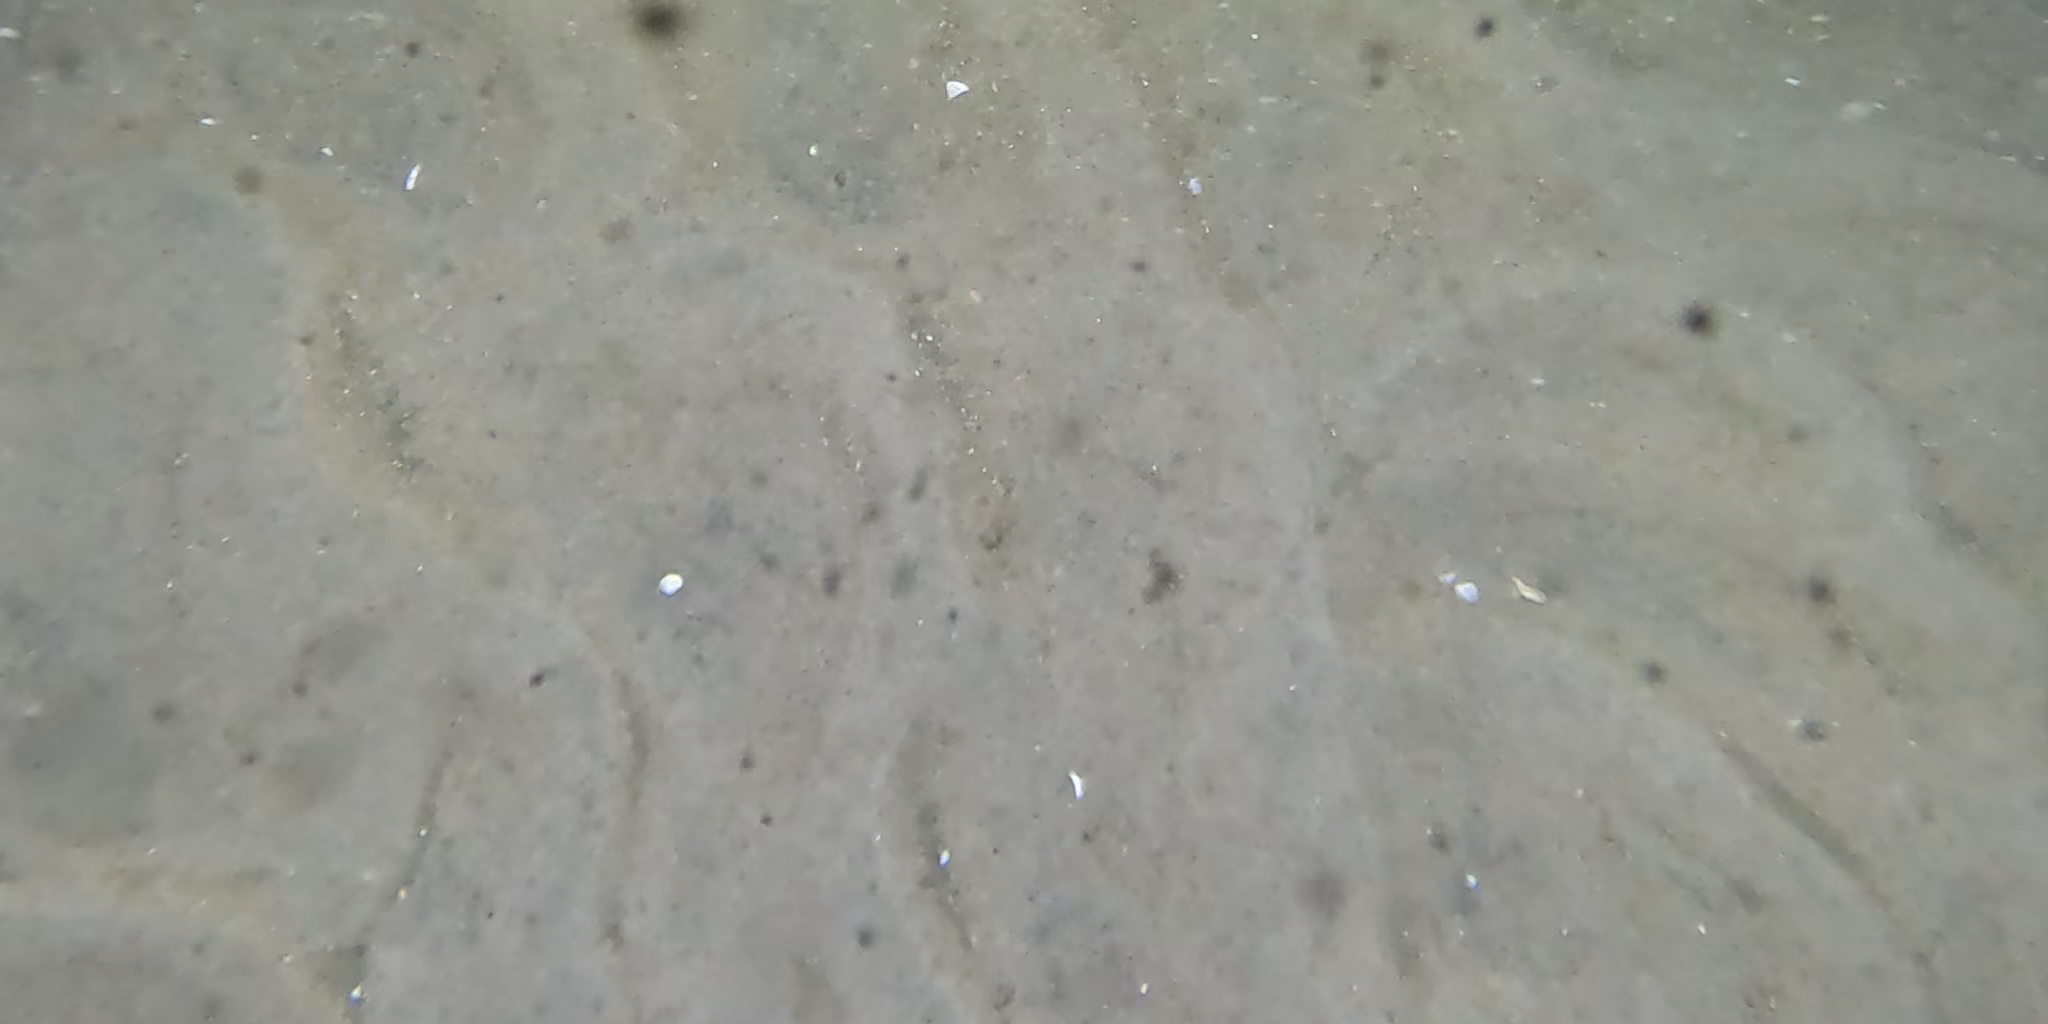
Seabed habitat: sand